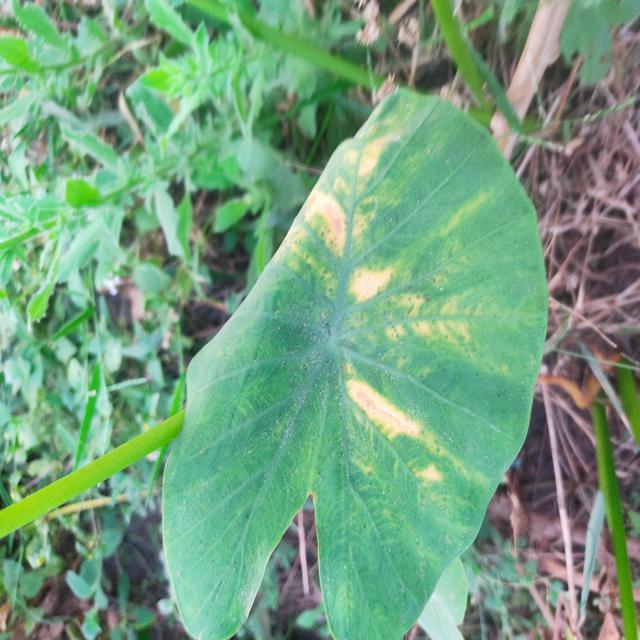
Label: Early_Blight